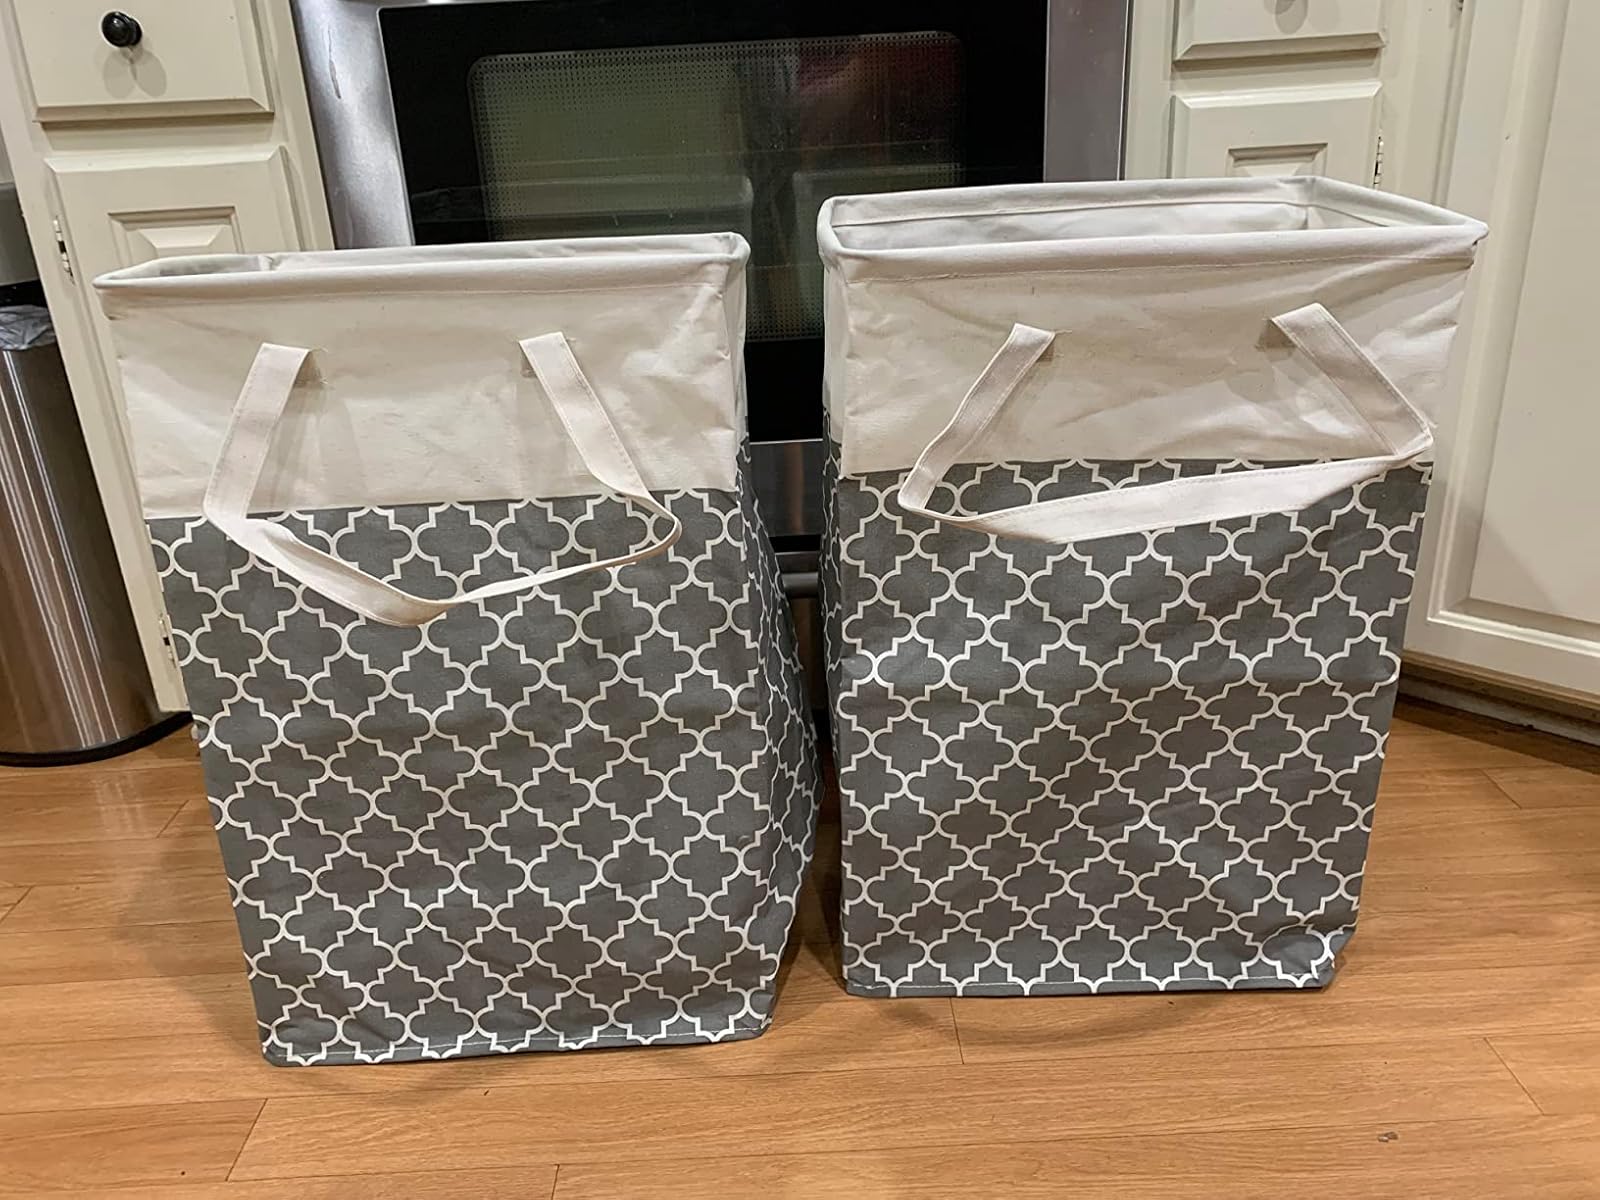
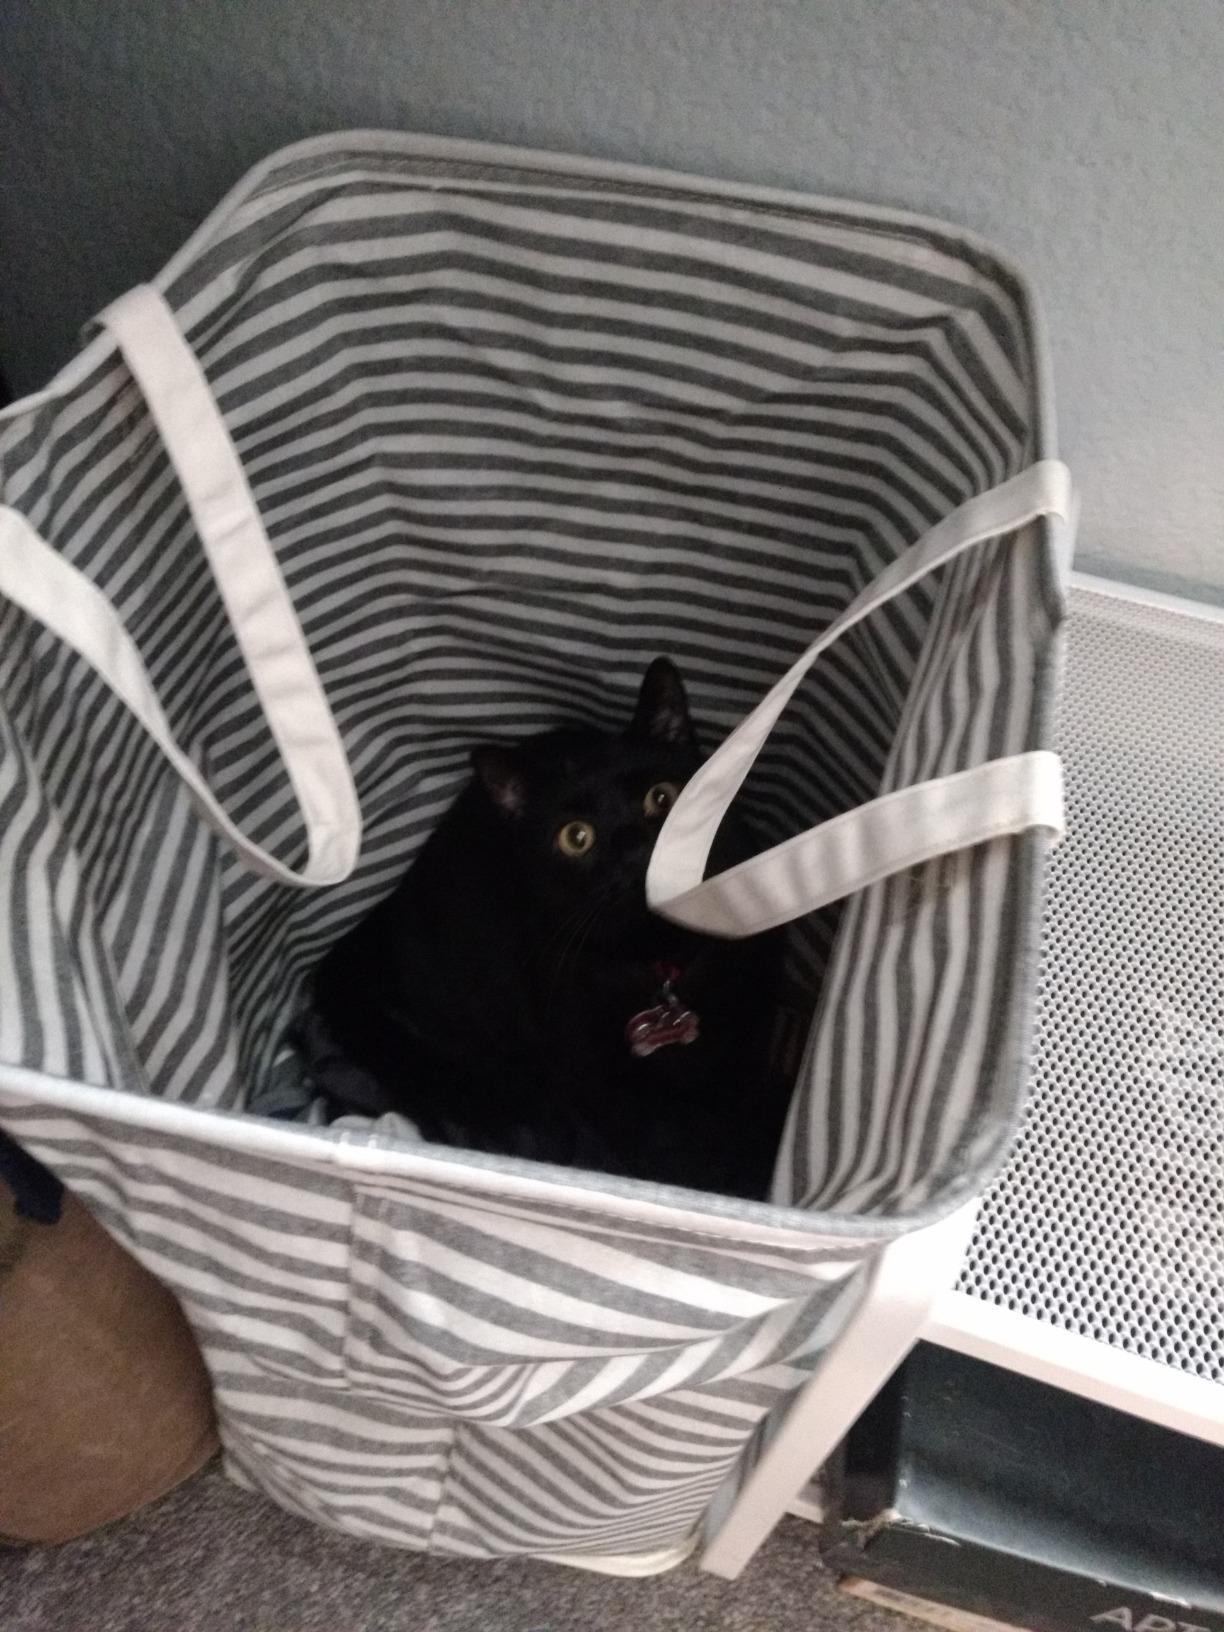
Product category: items_hamper
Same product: no